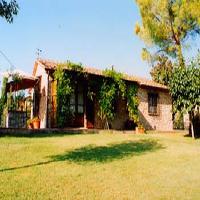
Weather: sun or clear